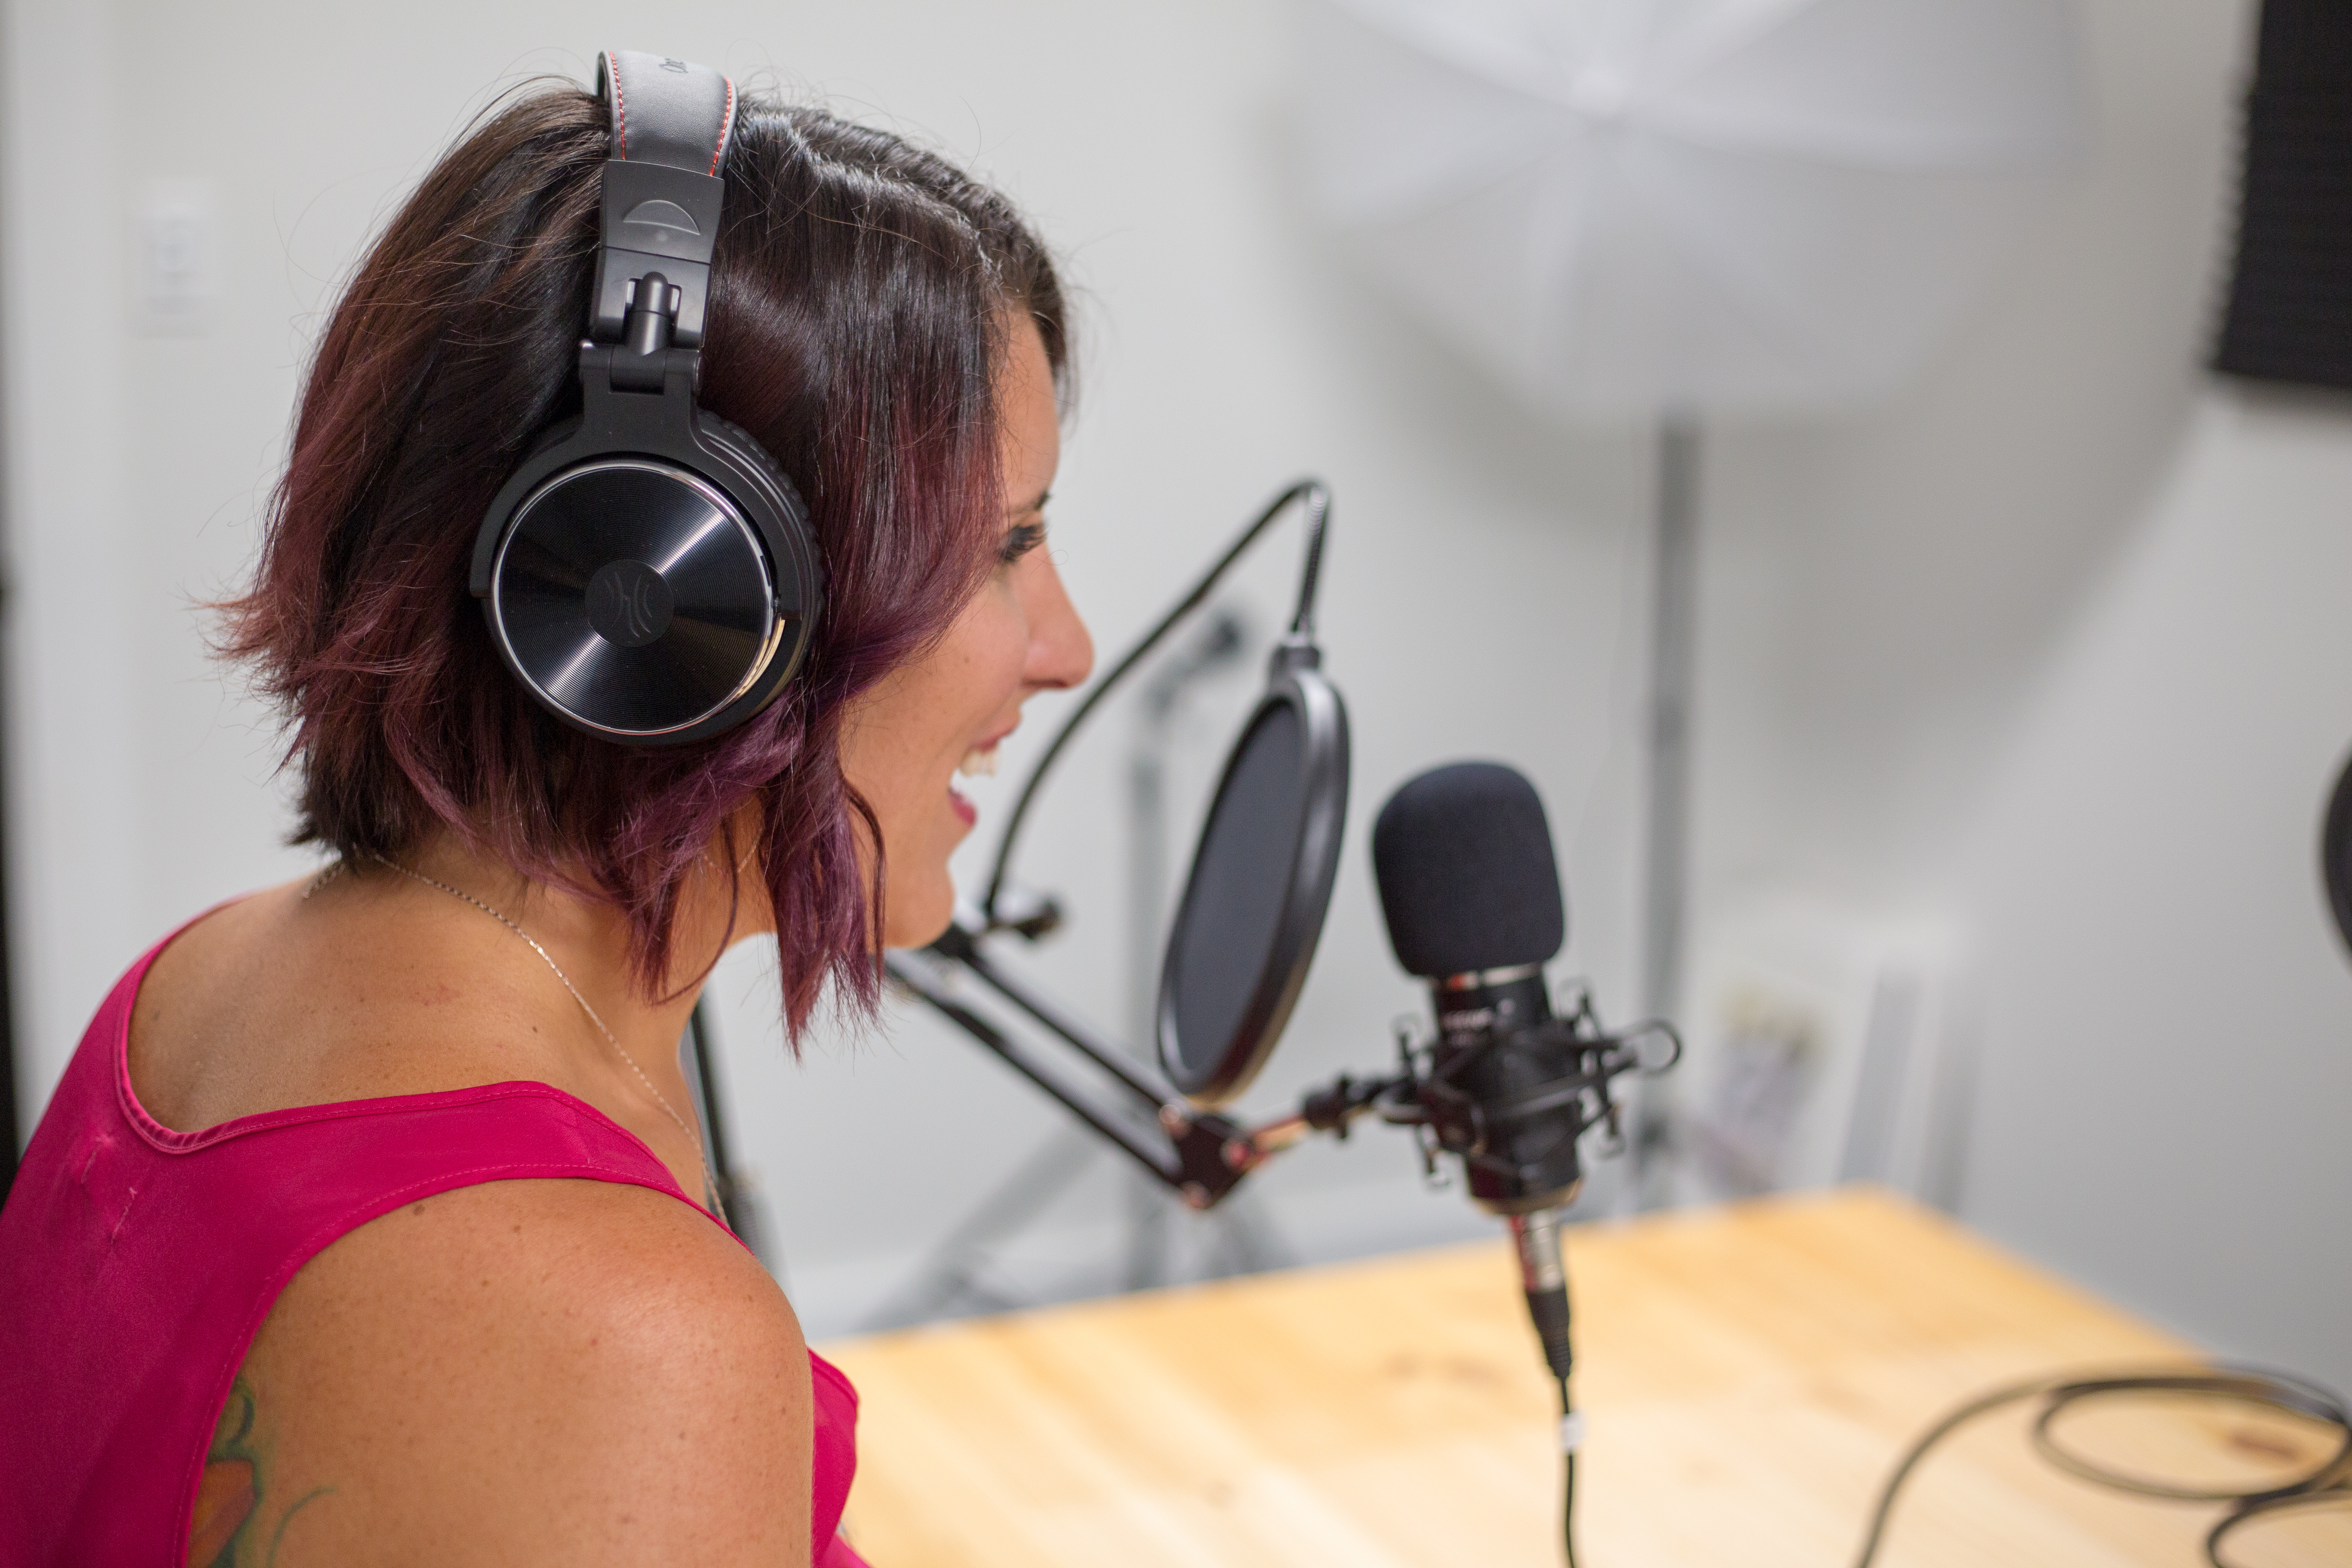
artist, broadcast, business, female, headphones, indoors, instrument, journalist, mic, microphone, musician, people, performing, person, podcast, presenter, radio, recording, singer, singing, song, studio, talking, woman